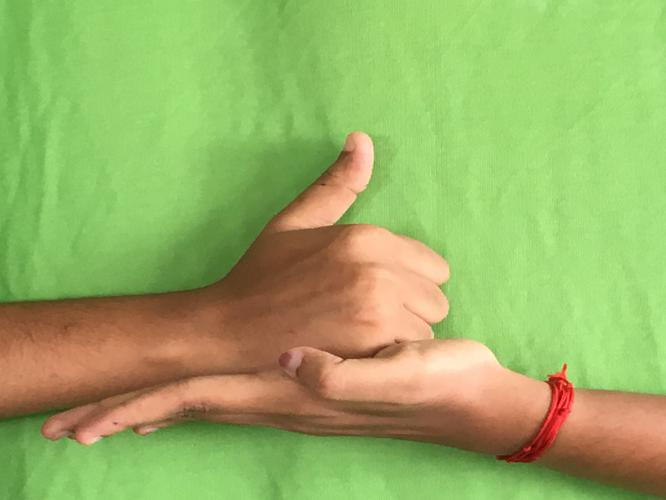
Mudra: Shivalinga
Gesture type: double_hand